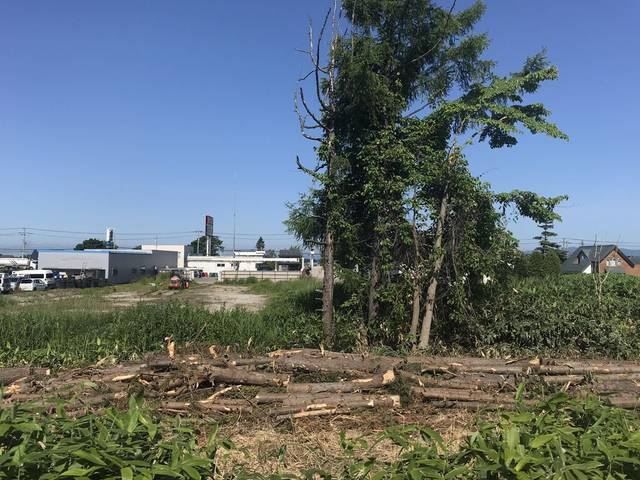
Region: Japan
Coordinates: 43.309, 141.855